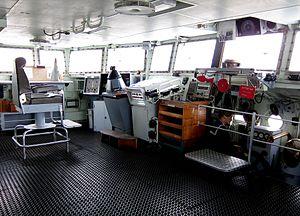
Poste de commandement du Maillé-Brézé à Nantes.
Les escorteurs d’escadre formaient une classe de dix-huit bâtiments de la Marine nationale française dérivés des contre-torpilleurs, de la famille OTAN des destroyers. Construits entre 1951 et 1960 ils étaient répartis en trois types successifs : douze classe T 47, puis cinq classe T 53 et enfin un classe T 56. Ces bâtiments avaient initialement pour mission l'attaque à la torpille des bâtiments de surface et la protection antiaérienne et anti-sous-marine des grandes unités, la protection des convois étant dévolue à une classe de bâtiments plus petits, les escorteurs rapides. Beaucoup furent profondément modifiés au cours de leur carrière pour s'adapter à l'évolution des techniques et des menaces. Environ 80 000 marins se succédèrent à leur bord entre 1955 et 1992. C'est un escorteur d'escadre qui devint, à Nantes, le premier navire musée à flot de France.
Le Maillé-Brézé est un escorteur d'escadre de la Marine nationale française de la classe T 47, baptisé du nom du célèbre marin Jean Armand de Maillé, marquis de Brézé. Il s'agit du troisième navire portant ce nom. Il est, depuis 1988, un navire musée ancré sur le quai de la Fosse à Nantes, et est classé au titre objet des monuments historiques depuis 1991.